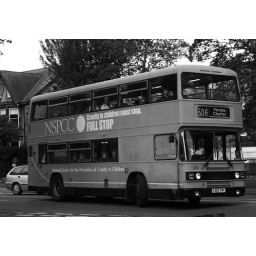
Transdev Keighley & District 372 in black & white